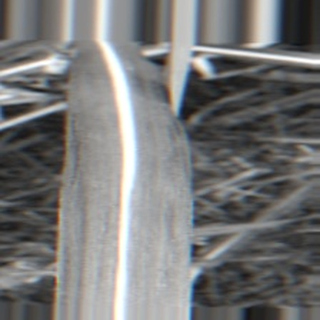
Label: sugarcane_bacterial_blight